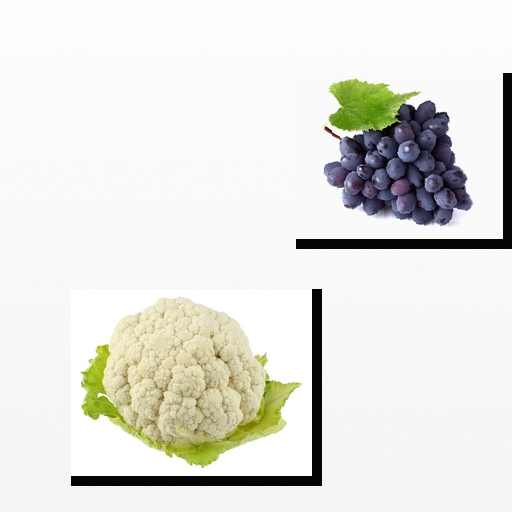
Food items: grapes, cauliflower